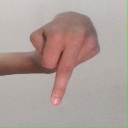
अक्षर: प